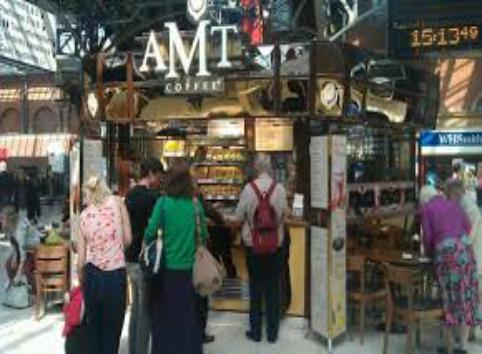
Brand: AMT Coffee
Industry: Food